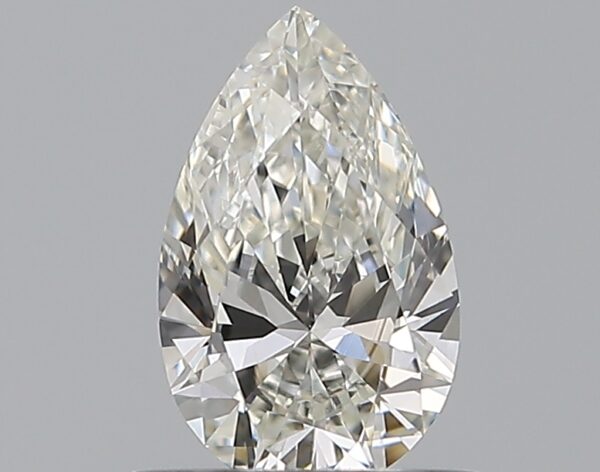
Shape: pear
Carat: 0.5
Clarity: VS2
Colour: H
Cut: EX
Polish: EX
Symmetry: VG
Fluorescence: N
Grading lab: GIA
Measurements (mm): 7.14 x 4.44 x 2.65